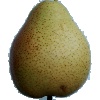
Label: Pear Forelle 1